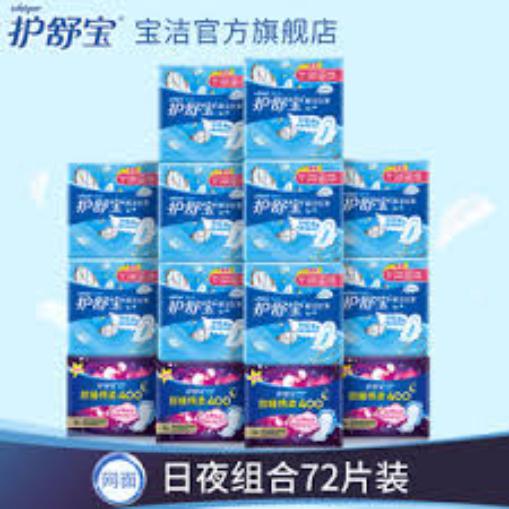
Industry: Necessities